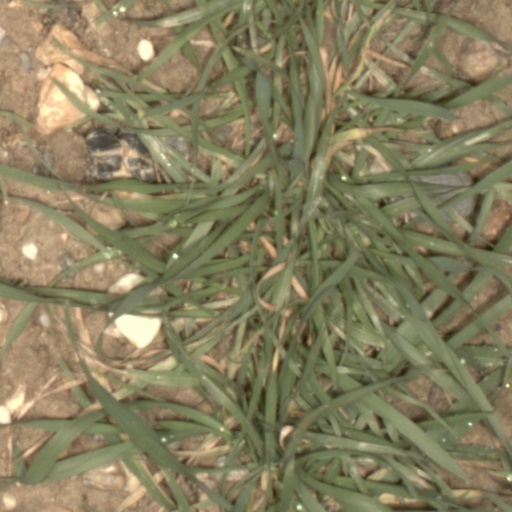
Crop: wheat